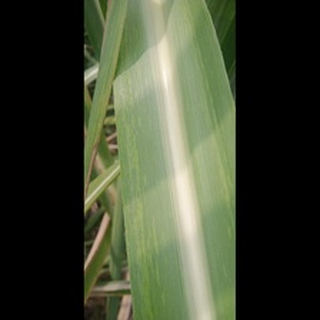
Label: sugarcane_mosaic